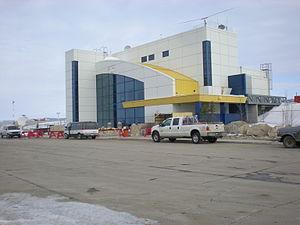
L'aéroport de Norman Wells est un aéroport situé dans les Territoires du Nord-Ouest, au Canada.